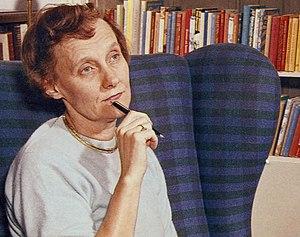
Fifi Brindacier, de son nom complet Fifilolotte Victuaille Cataplasme Tampon Fille d'Efraïm Brindacier, est le personnage principal d'une série de romans pour enfants écrits à partir de 1945 par la romancière suédoise Astrid Lindgren.
Astrid Lindgren, née Ericsson le 14 novembre 1907 à Vimmerby en Suède et morte le 28 janvier 2002 à Stockholm, est une romancière suédoise, auteur d'ouvrages pour enfants et scénariste. Elle est connue à travers le monde pour avoir créé les personnages Fifi Brindacier, Zozo la tornade ou Karlsson på taket. À travers ses personnages impertinents, Astrid Lindgren a renouvelé la littérature pour enfants.
Les termes « littérature suédoise » ou « littérature de Suède » se réfèrent aux œuvres littéraires écrites en langue suédoise ou dans une autre langue par des auteurs suédois.